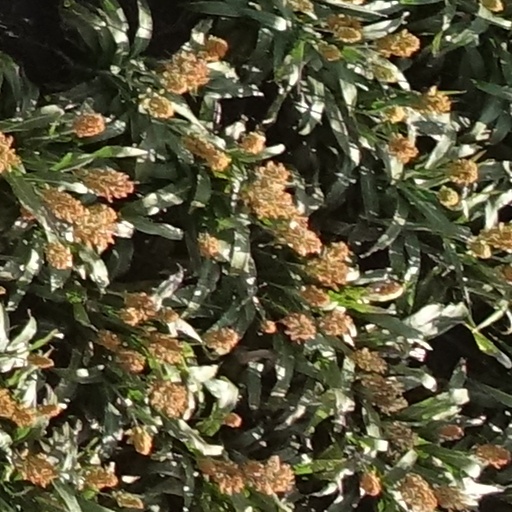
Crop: sorghum